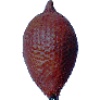
Label: salak